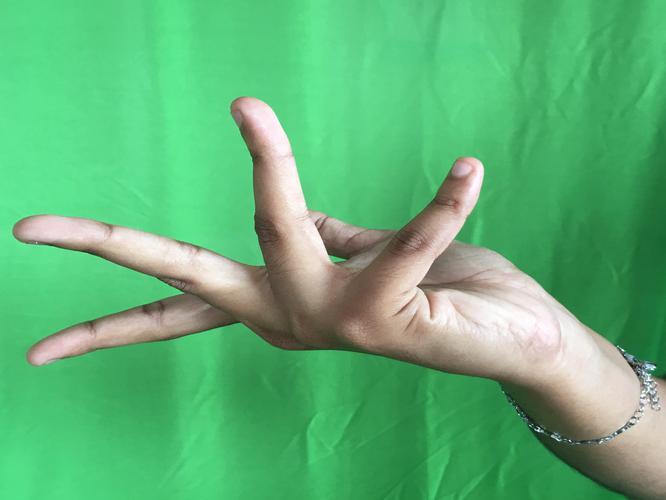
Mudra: Alapadmam
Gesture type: single_hand